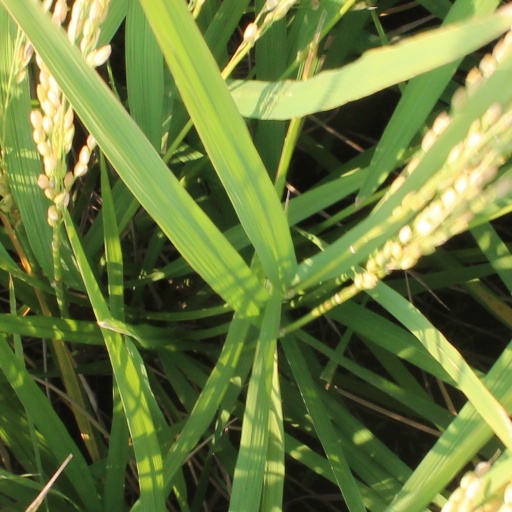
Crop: rice